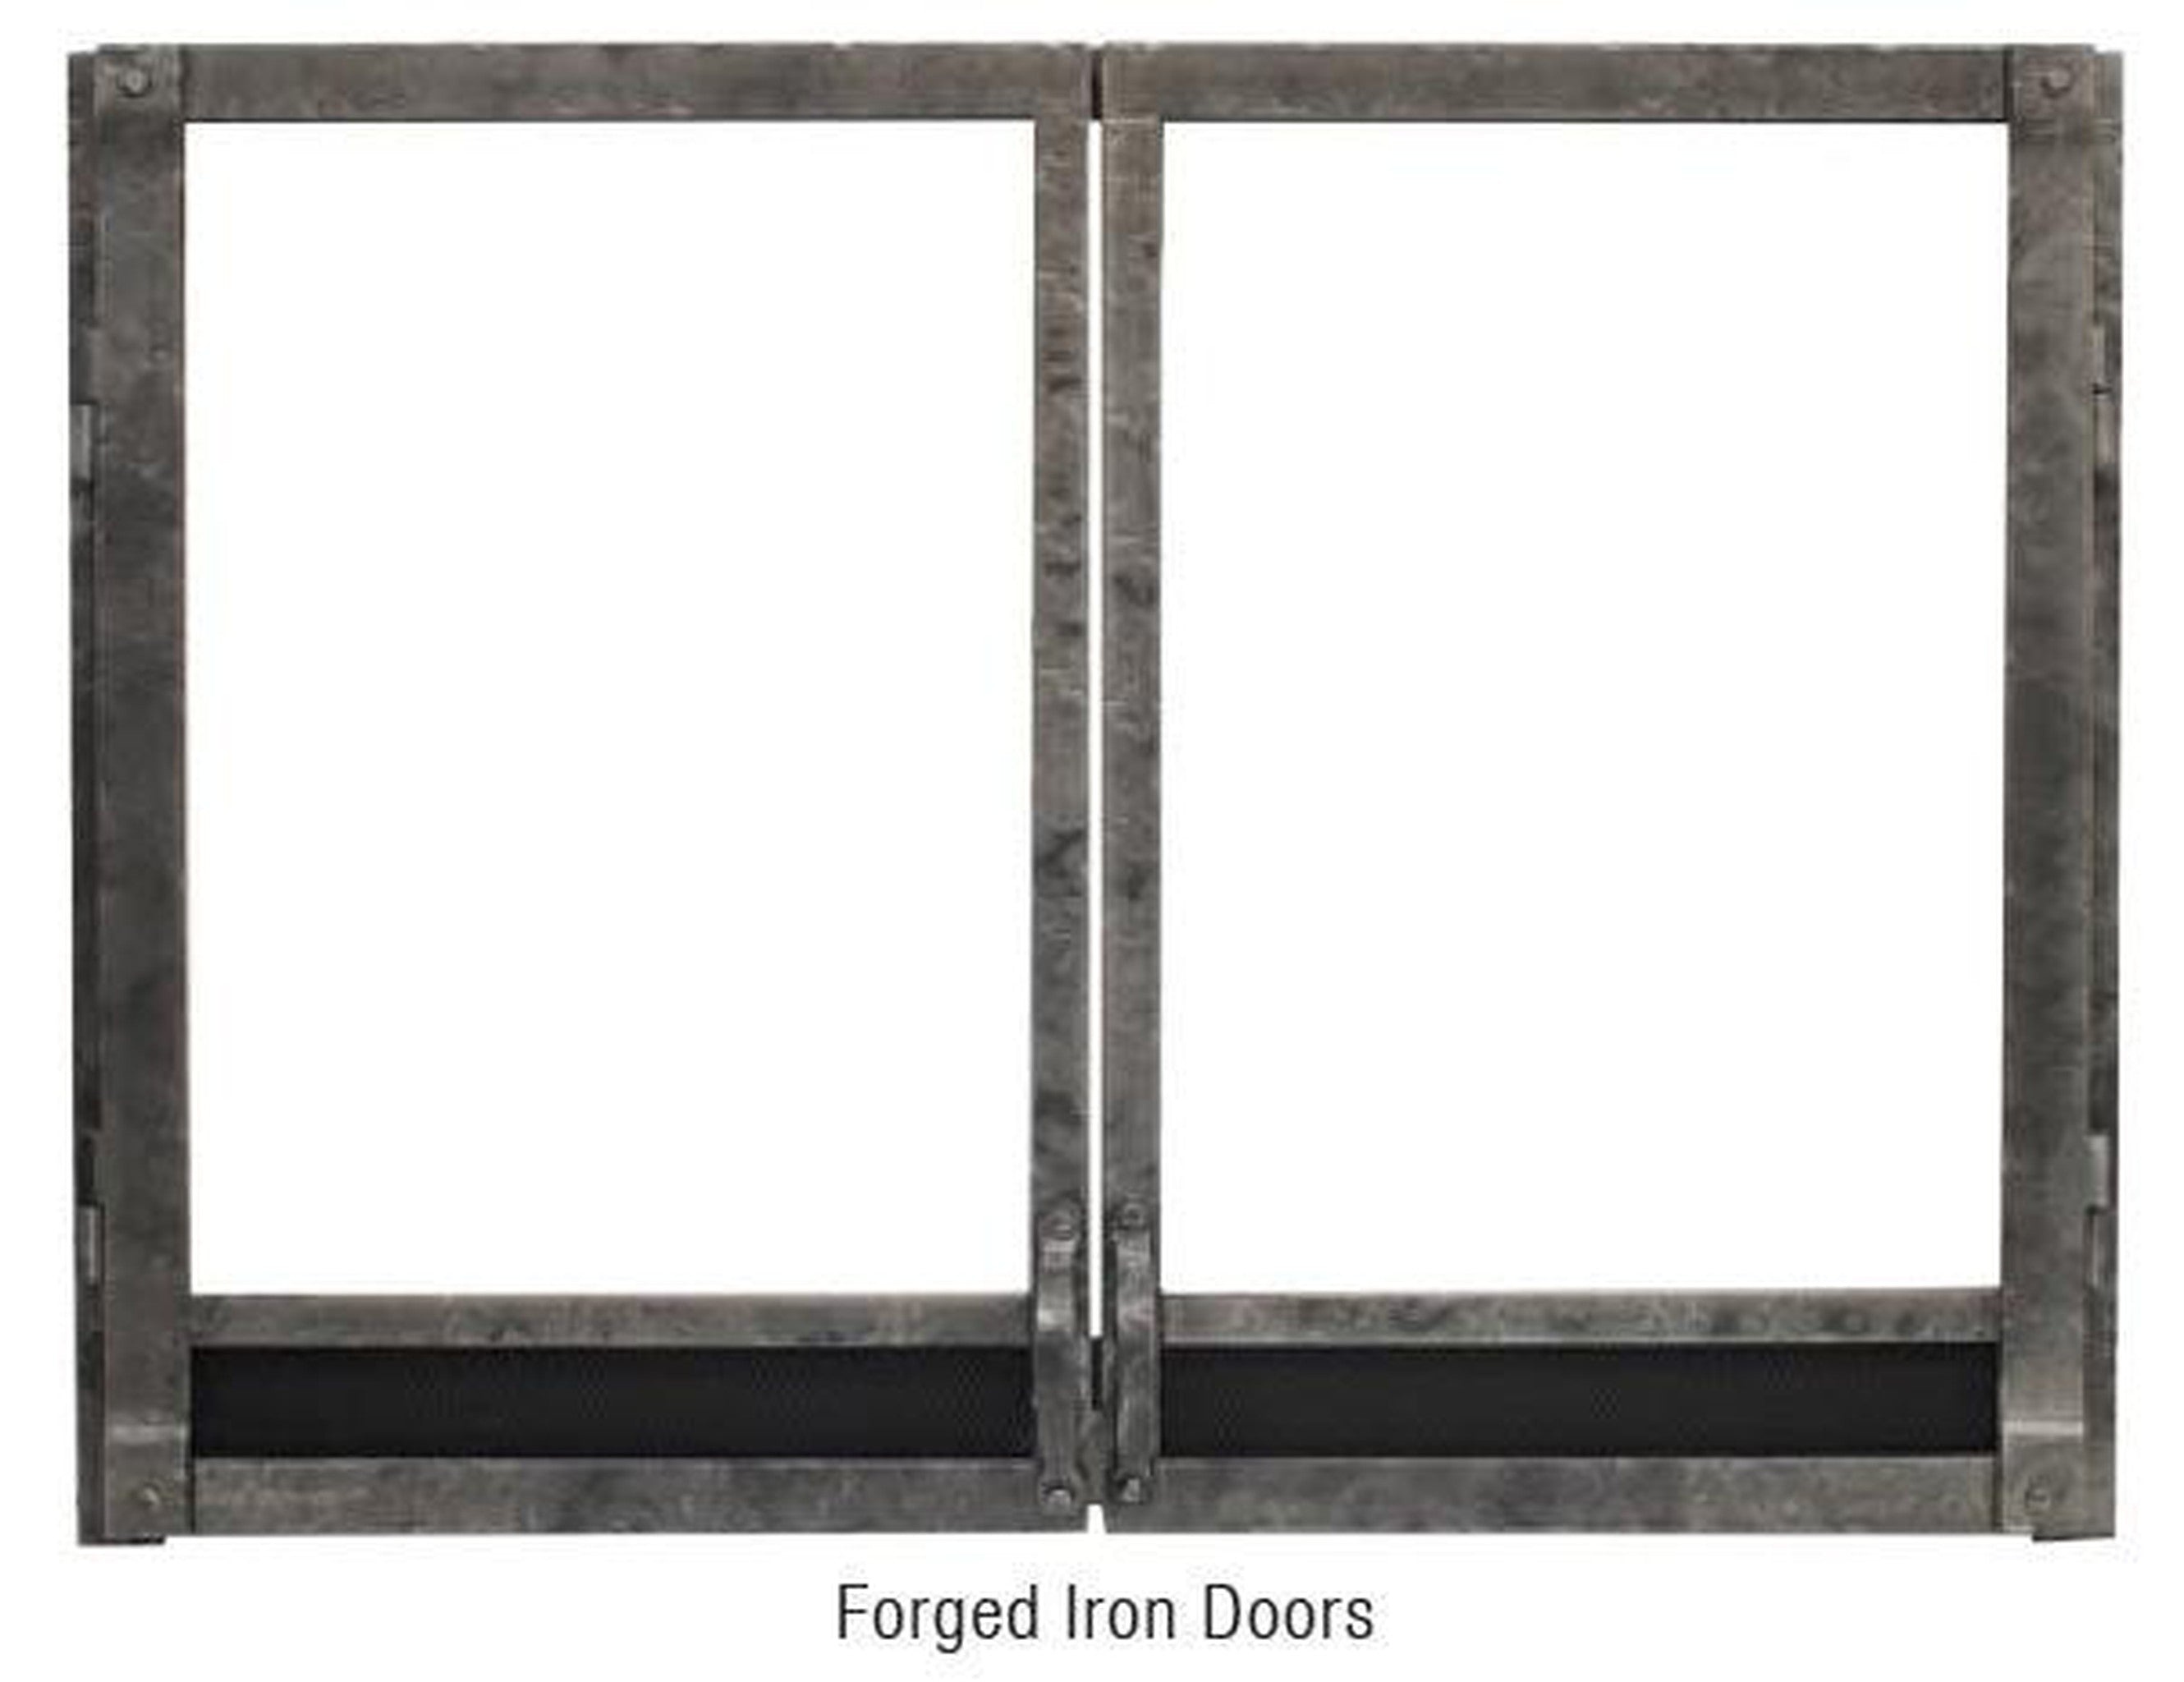
Empire Distress Pewter Forged Iron Doors & Frame for 42" Tahoe Clean Face Luxury Fireplace
Add your personal style to your fireplace by adding this door kit to the front of of your fireplace. These Front/Doors fit over the Barrier Screen included with the DVCX Fireplace.
Brand: Empire Comfort Systems
Category: Home & Garden > Fireplace & Wood Stove Accessories > Fireplace Screens